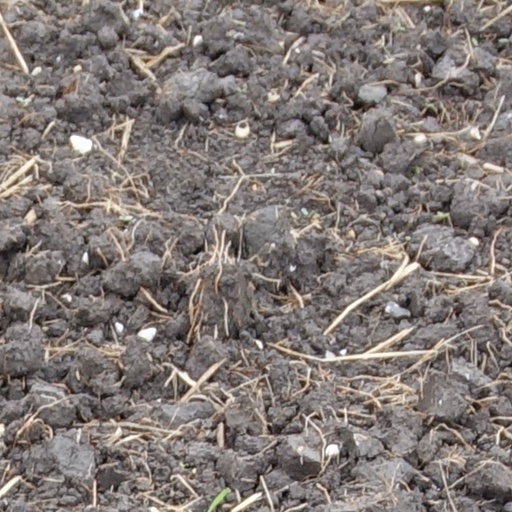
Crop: wheat